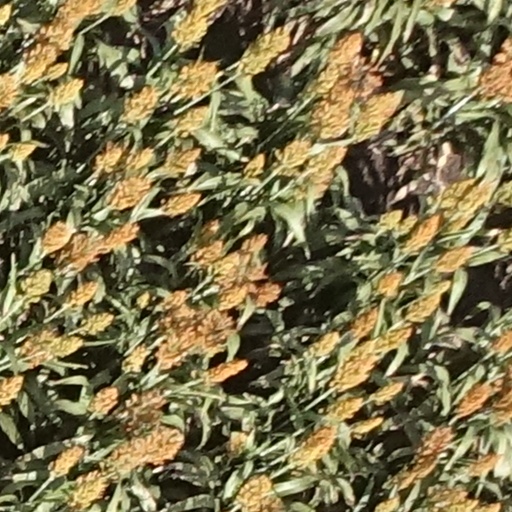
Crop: sorghum